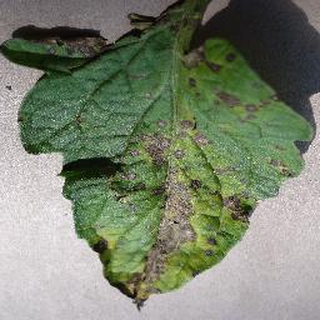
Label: tomato_early_blight